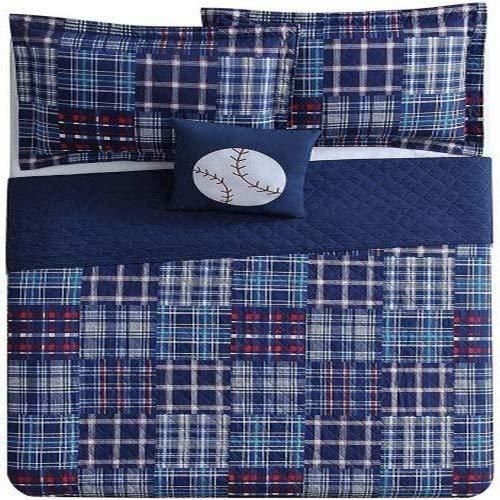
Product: My World Quilt Mini Set with BONUS Decorative Pillow (Navy Plaid Patch, Twin)
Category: Home & Kitchen | Bedding | Kids' Bedding | Quilts & Sets | Quilt Sets
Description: Bonus Decorative Pillow - Each set comes with a matching 16x16 inch decorative pillow.
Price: $39.99
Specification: ProductDimensions:8x7x10inches|ItemWeight:5.29pounds|ShippingWeight:5.3pounds(Viewshippingratesandpolicies)|Manufacturer:PemAmericaInc|ASIN:B01MSZZYQP|Itemmodelnumber:QS1638TW3-2600